Emma Goldman

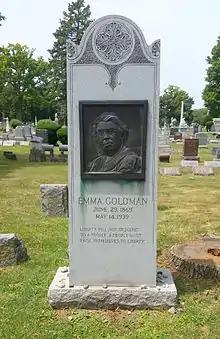
Goldman's grave in Illinois' Forest Home Cemetery, near those of the anarchists executed for the Haymarket affair. The dates on the stone are incorrect.

Goldman initially viewed the Bolshevik revolution in a positive light. She wrote in "Mother Earth" that despite its dependence on Communist government, it represented "the most fundamental, far-reaching and all-embracing principles of human freedom and of economic well-being". By the time she neared Europe, she expressed fears about what was to come. She was worried about the ongoing Russian Civil War and the possibility of being seized by anti-Bolshevik forces. The state, anti-capitalist though it was, also posed a threat. "I could never in my life work within the confines of the State," she wrote to her niece, "Bolshevist or otherwise."